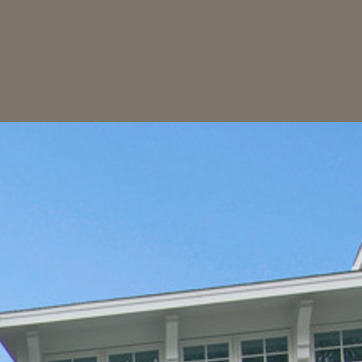
Material: sky